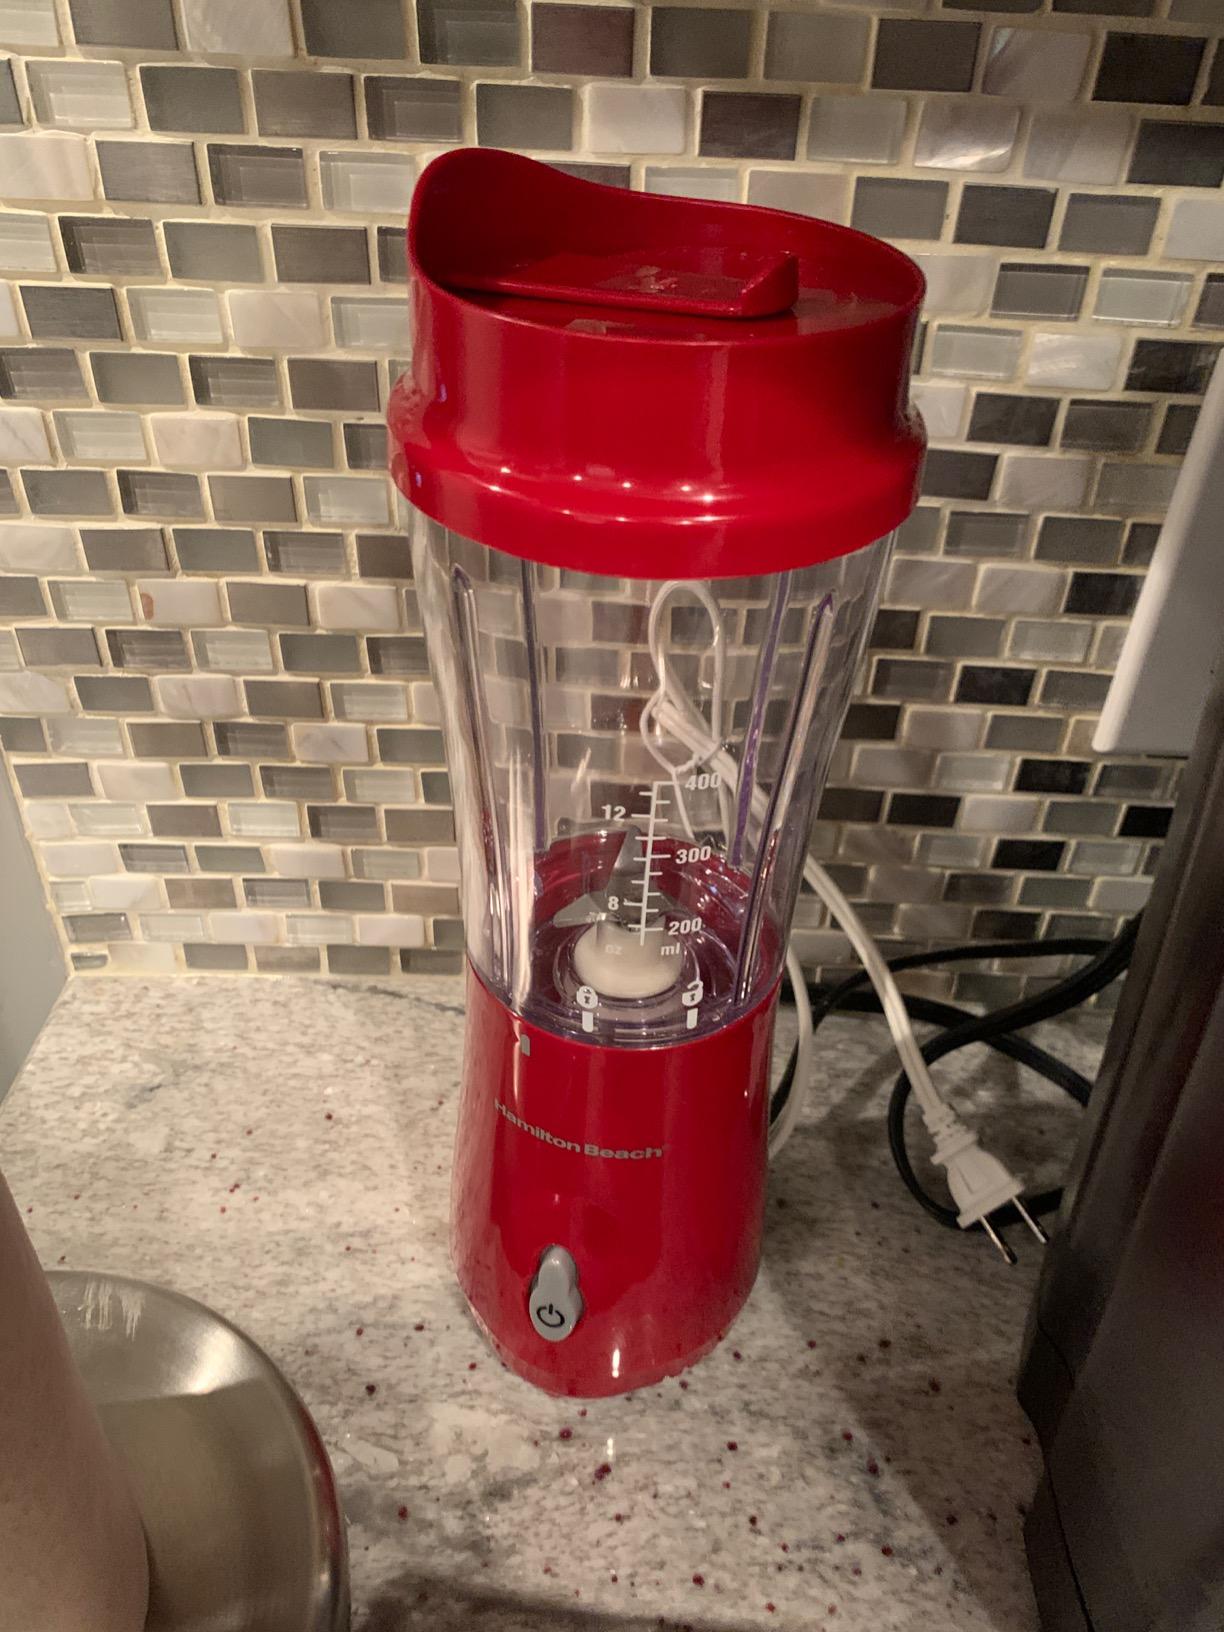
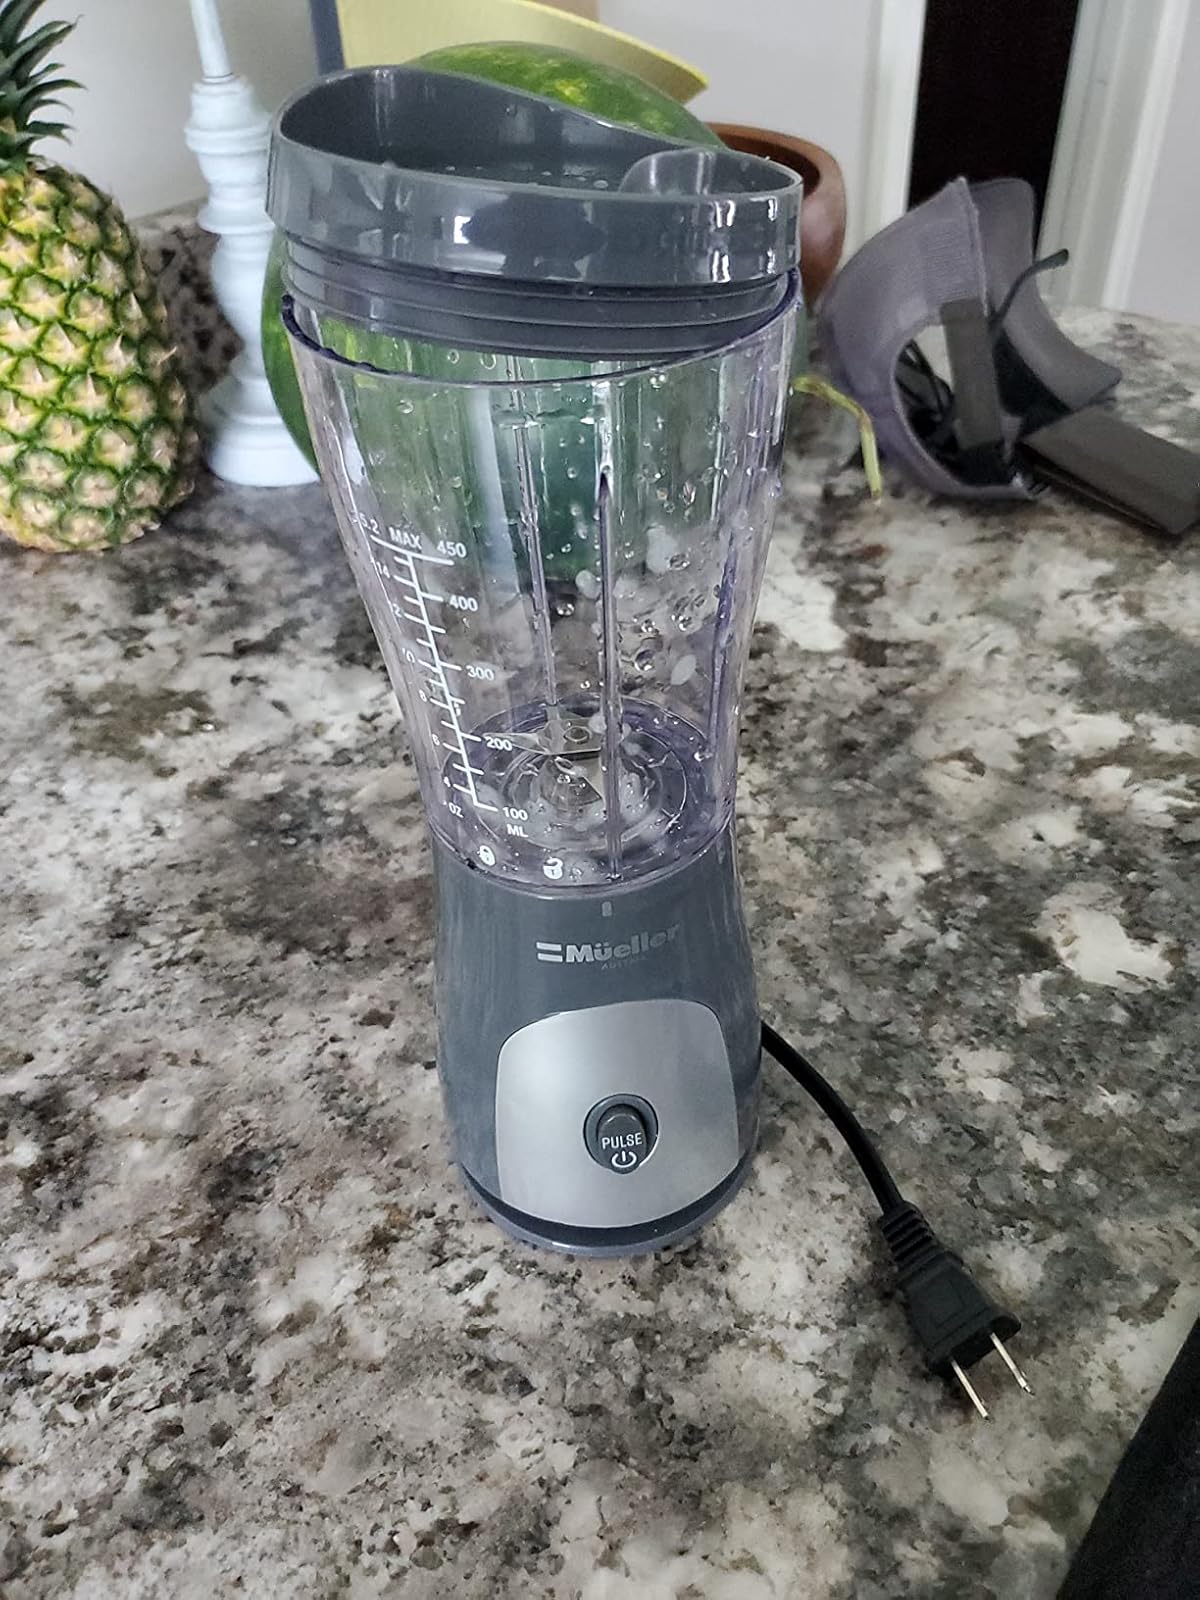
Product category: items_blender
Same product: no